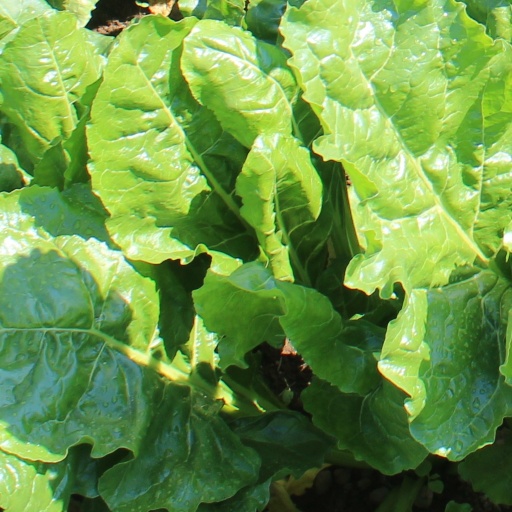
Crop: sugar beet